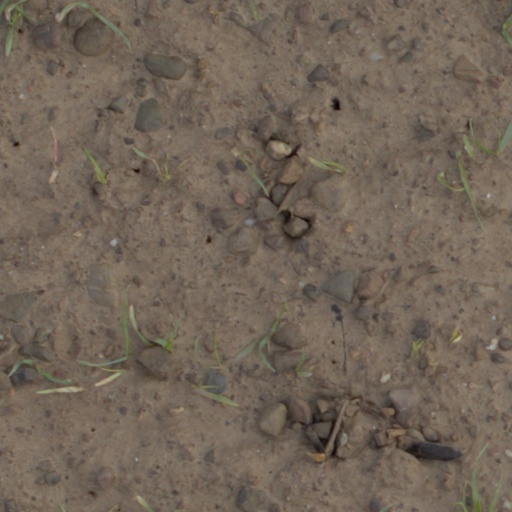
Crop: wheat